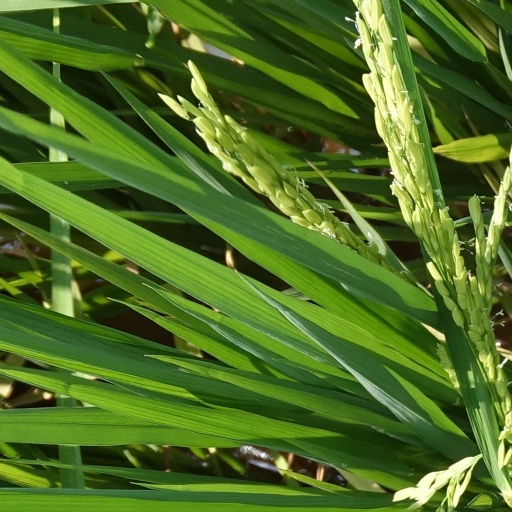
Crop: rice